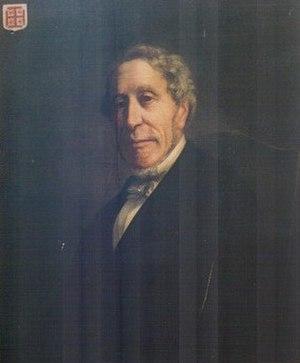
portrait Victor Frerejean
Victor-Aimé Frerejean est un maître de forges français, membre de la famille Frerejean.
Frerejean est le nom d'une famille subsistante d'ancienne bourgeoisie française et de maîtres de forges, présente aux XVIIIᵉ et XIXᵉ siècles dans la région lyonnaise en France.